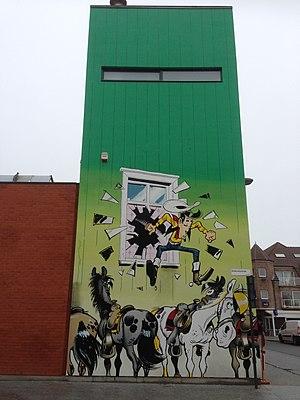
Lucky Luke est une série de bande dessinée belge de western humoristique créée par le dessinateur belge Morris dans l'Almanach 1947, un hors-série du journal Spirou publié en 1946. Morris est aidé, à partir de la neuvième histoire, par plusieurs scénaristes, dont le plus fameux est René Goscinny. Depuis la mort de Morris en 2001, le dessin est assuré par Achdé.